Ngakobo

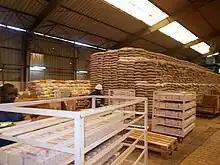
Sugar Factory

The town is home to the only sugar factory in the country and operated by SUCAF. The factory stopped its operation due to the Séléka looting in 2012. The factory resumed its operation at the end of April 2014 after MISCA and private guards arrived. Nevertheless, the factory temporarily closed in September 2014 due to the clash between two armed groups.